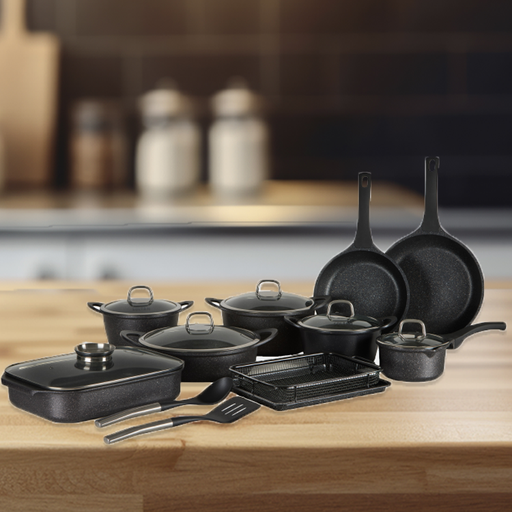
קטגוריה: כלי מטבח וטקסטיל לבית
תיאור: סט סירים  18 חלקים SOLTAM
שווי להחלפה: 3,399 ₪